Greater amberjack

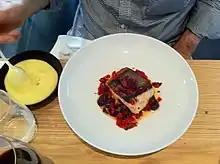
Greater amberjack baked with olive oil

Greater amberjack are preyed on by larger fishes including the yellowfin tuna ("Thunnus albacares") and European hake ("Merluccius merluccius"), and seabirds including the brown noddy ("Anous stolidus") and sooty tern ("Sterna fuscata"). Tapeworms are occasionally recorded as infesting this species, these worms being harmless to humans, albeit rather unappetising. The monogenean "Zeuxapta seriolae" has been documented as living as a parasite on the gills of these fish.